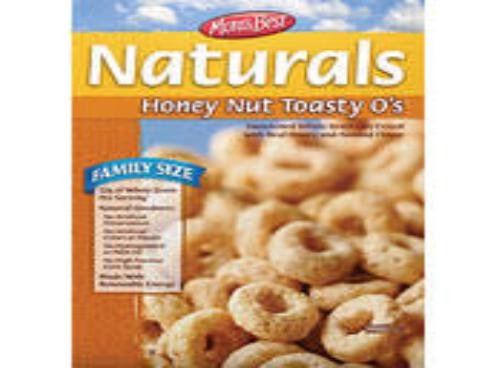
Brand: Honey Nut Toasty O's
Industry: Food